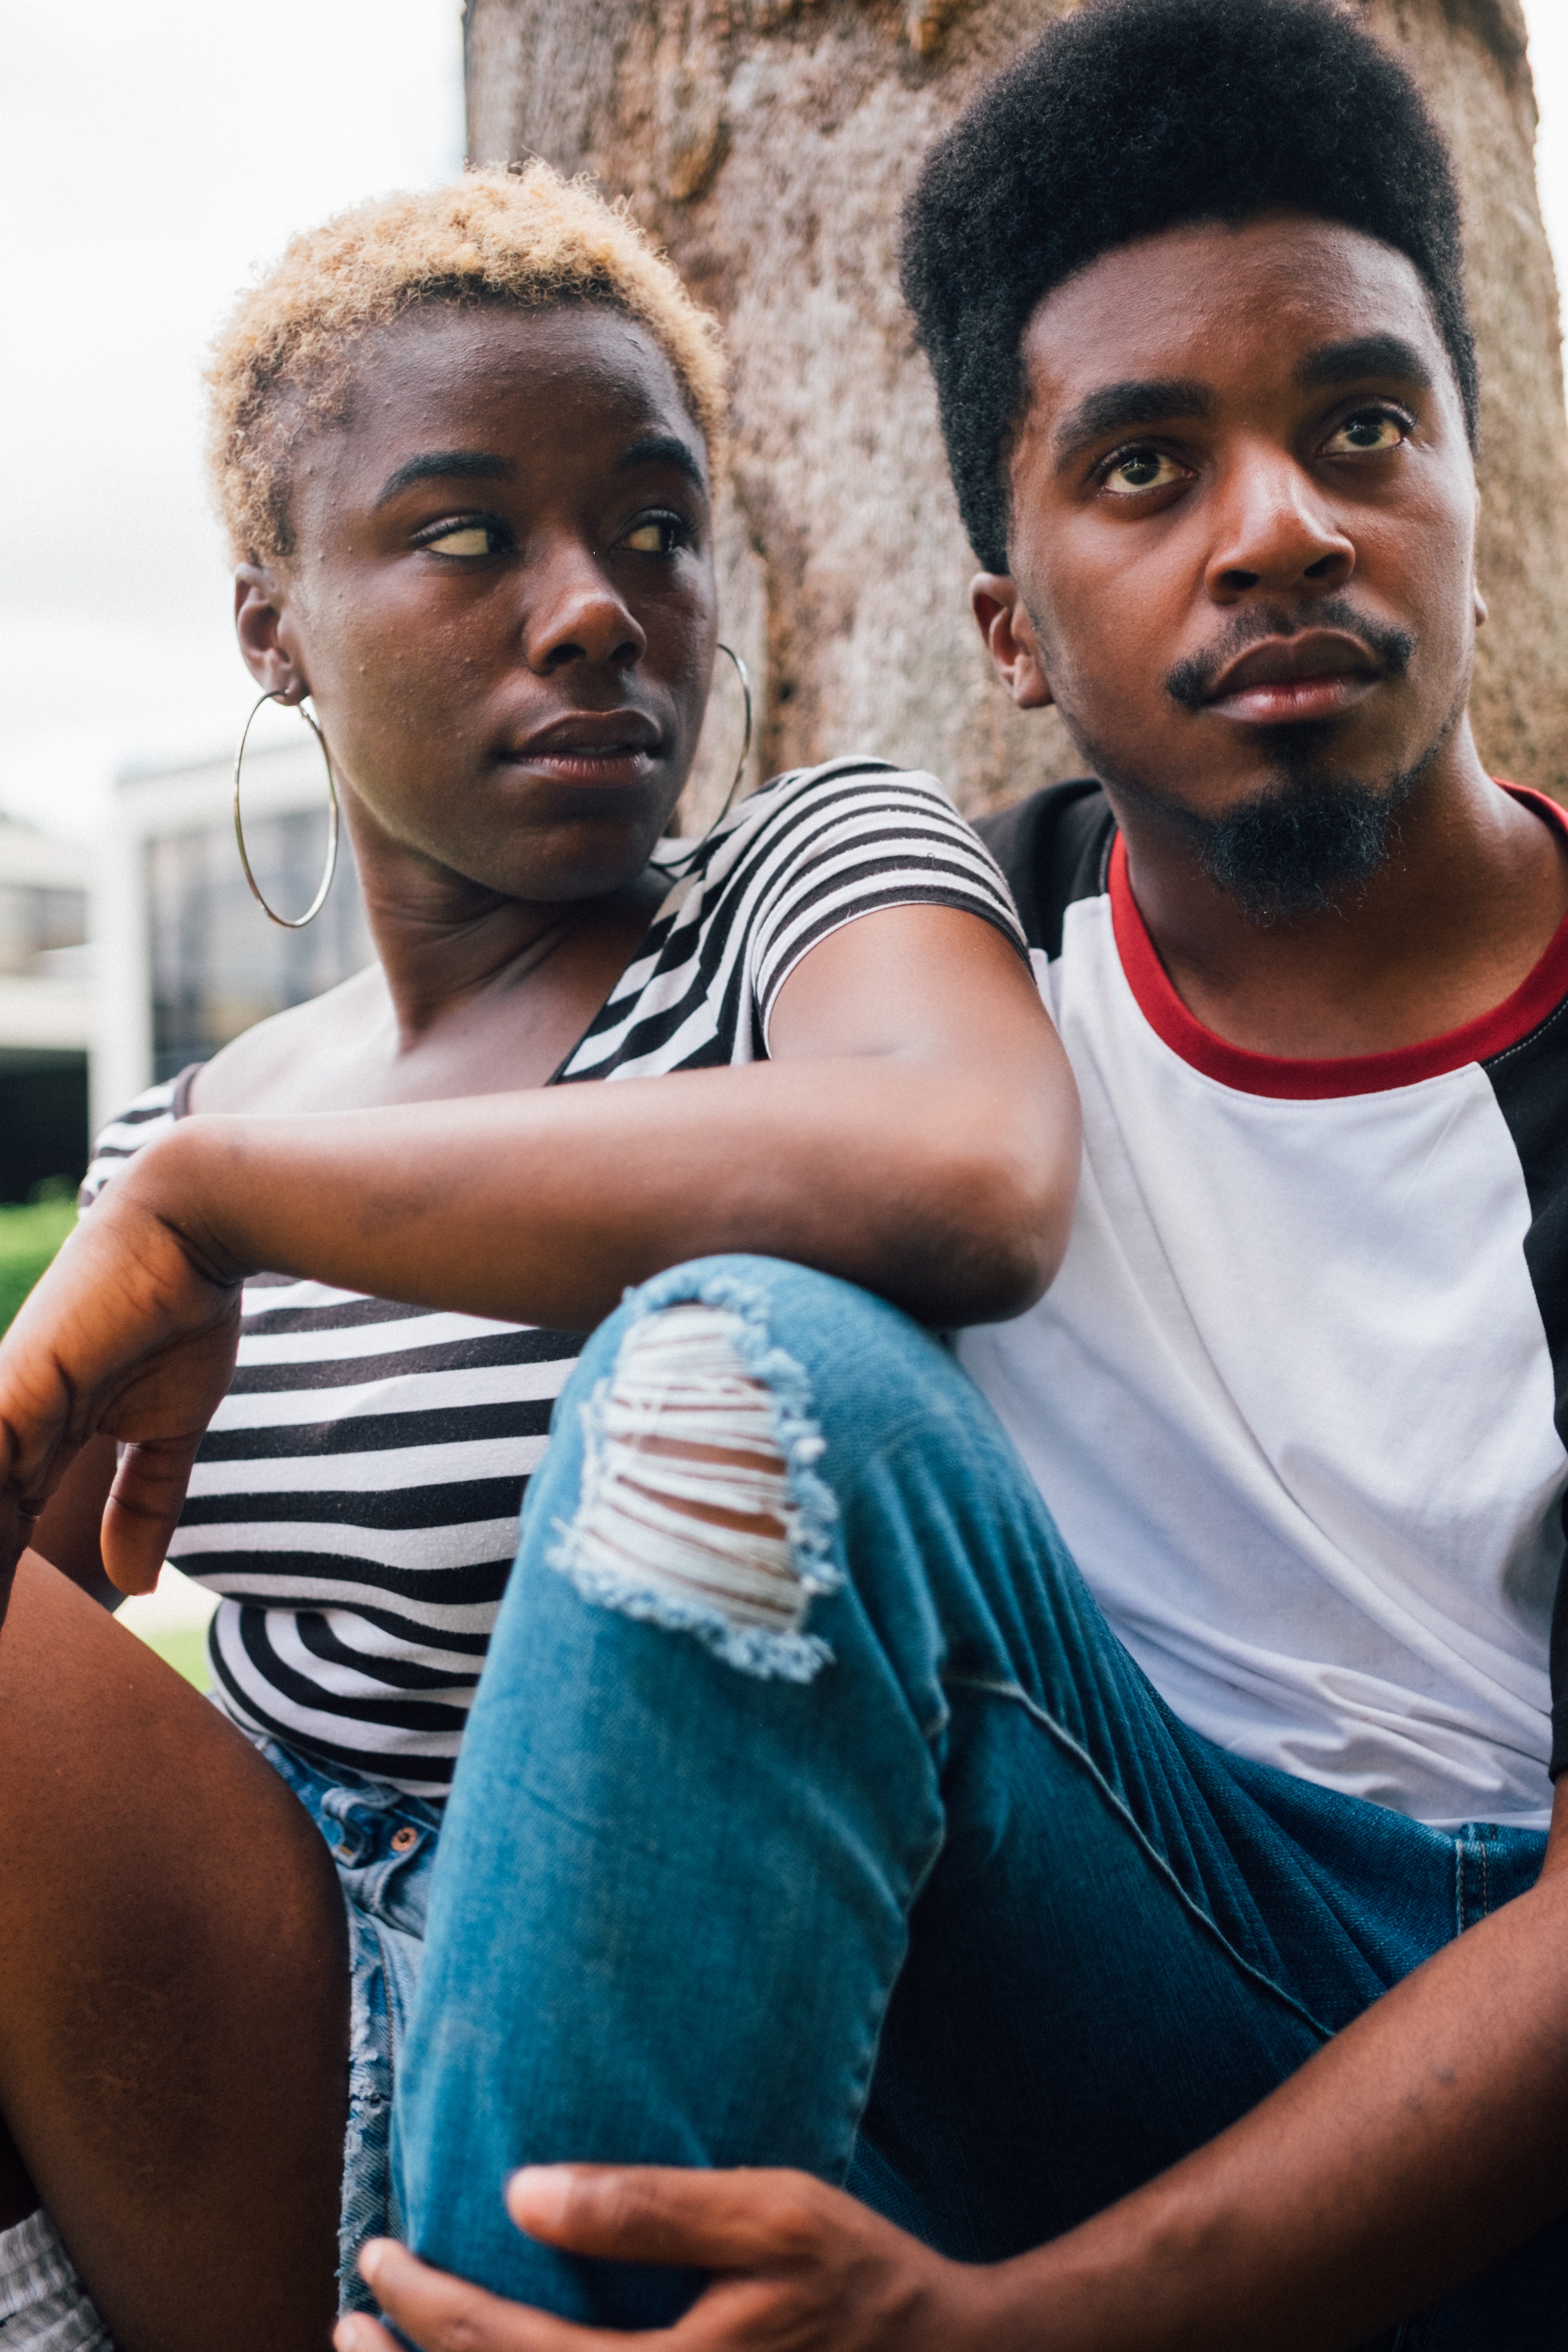
people, black, youth, arm, human, adaptation, fun, cool, child, smile, photography, vacation, black hair